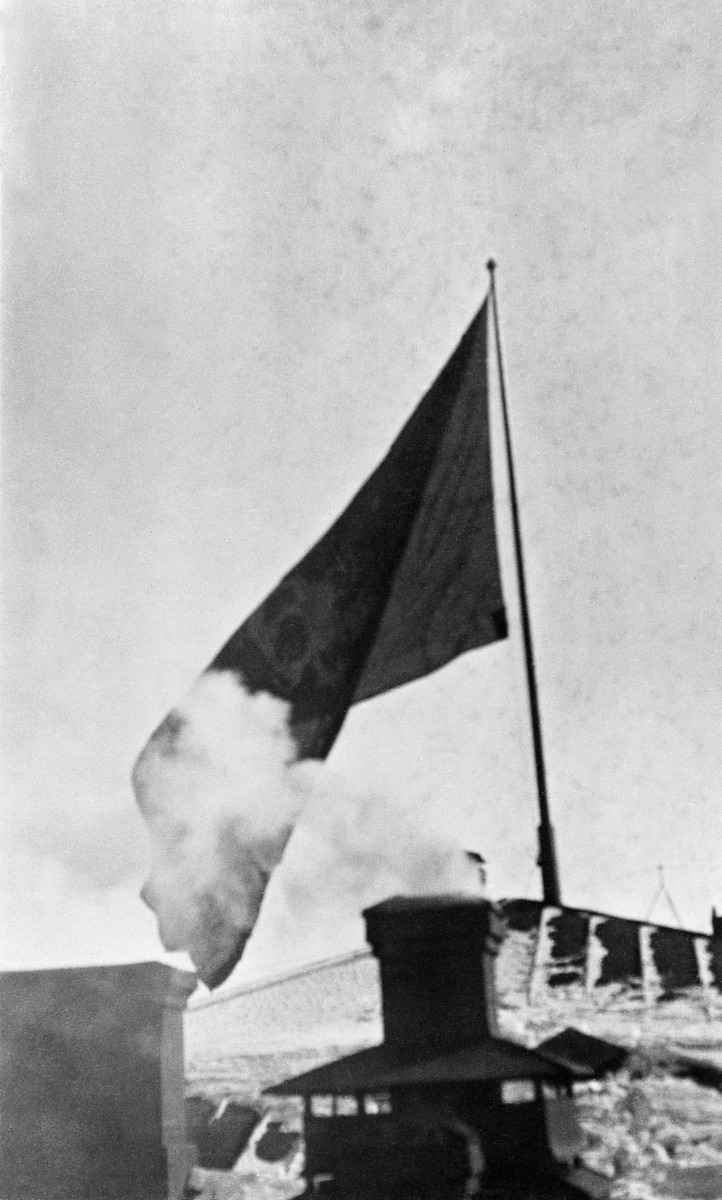
Leijonalippu liehuu Teknillisen korkeakoulun katolla Abrahaminkadulla
sisällön kuvaus: Leijonalippu liehuu Teknillisen korkeakoulun katolla Abrahaminkadulla. mustavalkoinen
Ajankohta: kuvausaika 20.03.1917
Paikka: Suomi, Uusimaa, Helsinki, Kamppi Helsinki, Abrahaminkatu 5-1
Aiheet: vallankumoukset, liput kansallisliput, opiskelijajärjestöt ylioppilaat